Greg Bilton

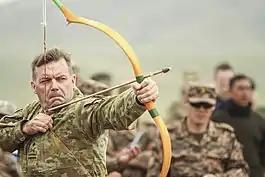
Greg Bilton participates in a Mongolian Naadam Festival in 2016.

Following his return to Australia, Bilton was posted as Director General Development and Plans (Army) and later appointed to command the 7th Brigade. Bilton was cited for his "exceptional service" in these roles and was appointed a Member of the Order of Australia in the 2014 Queen's Birthday Honours. On 17 November 2014, he was seconded to the United States Army Pacific and succeeded fellow Australian, Major General Rick Burr, as Deputy Commanding General – Operations. Bilton returned to Australia in 2017, having been awarded the United States Legion of Merit and the Japanese Defence Cooperation Medal for his service with the United States Army, and was posted as Deputy Chief of Joint Operations. He was appointed as Commander Forces Command in December 2018.